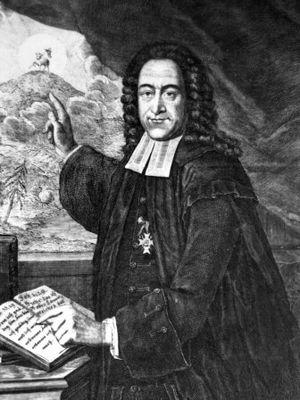
Johann Adam Steinmetz était un prédicateur protestant et abbé du couvent de Bergue.